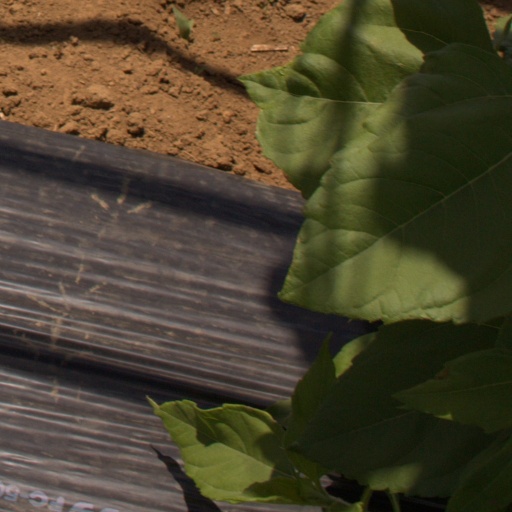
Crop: Jerusalem artichoke